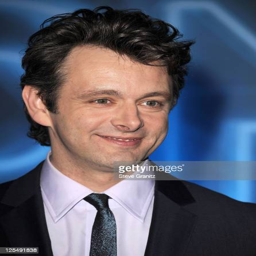
actor arrives at the premiere